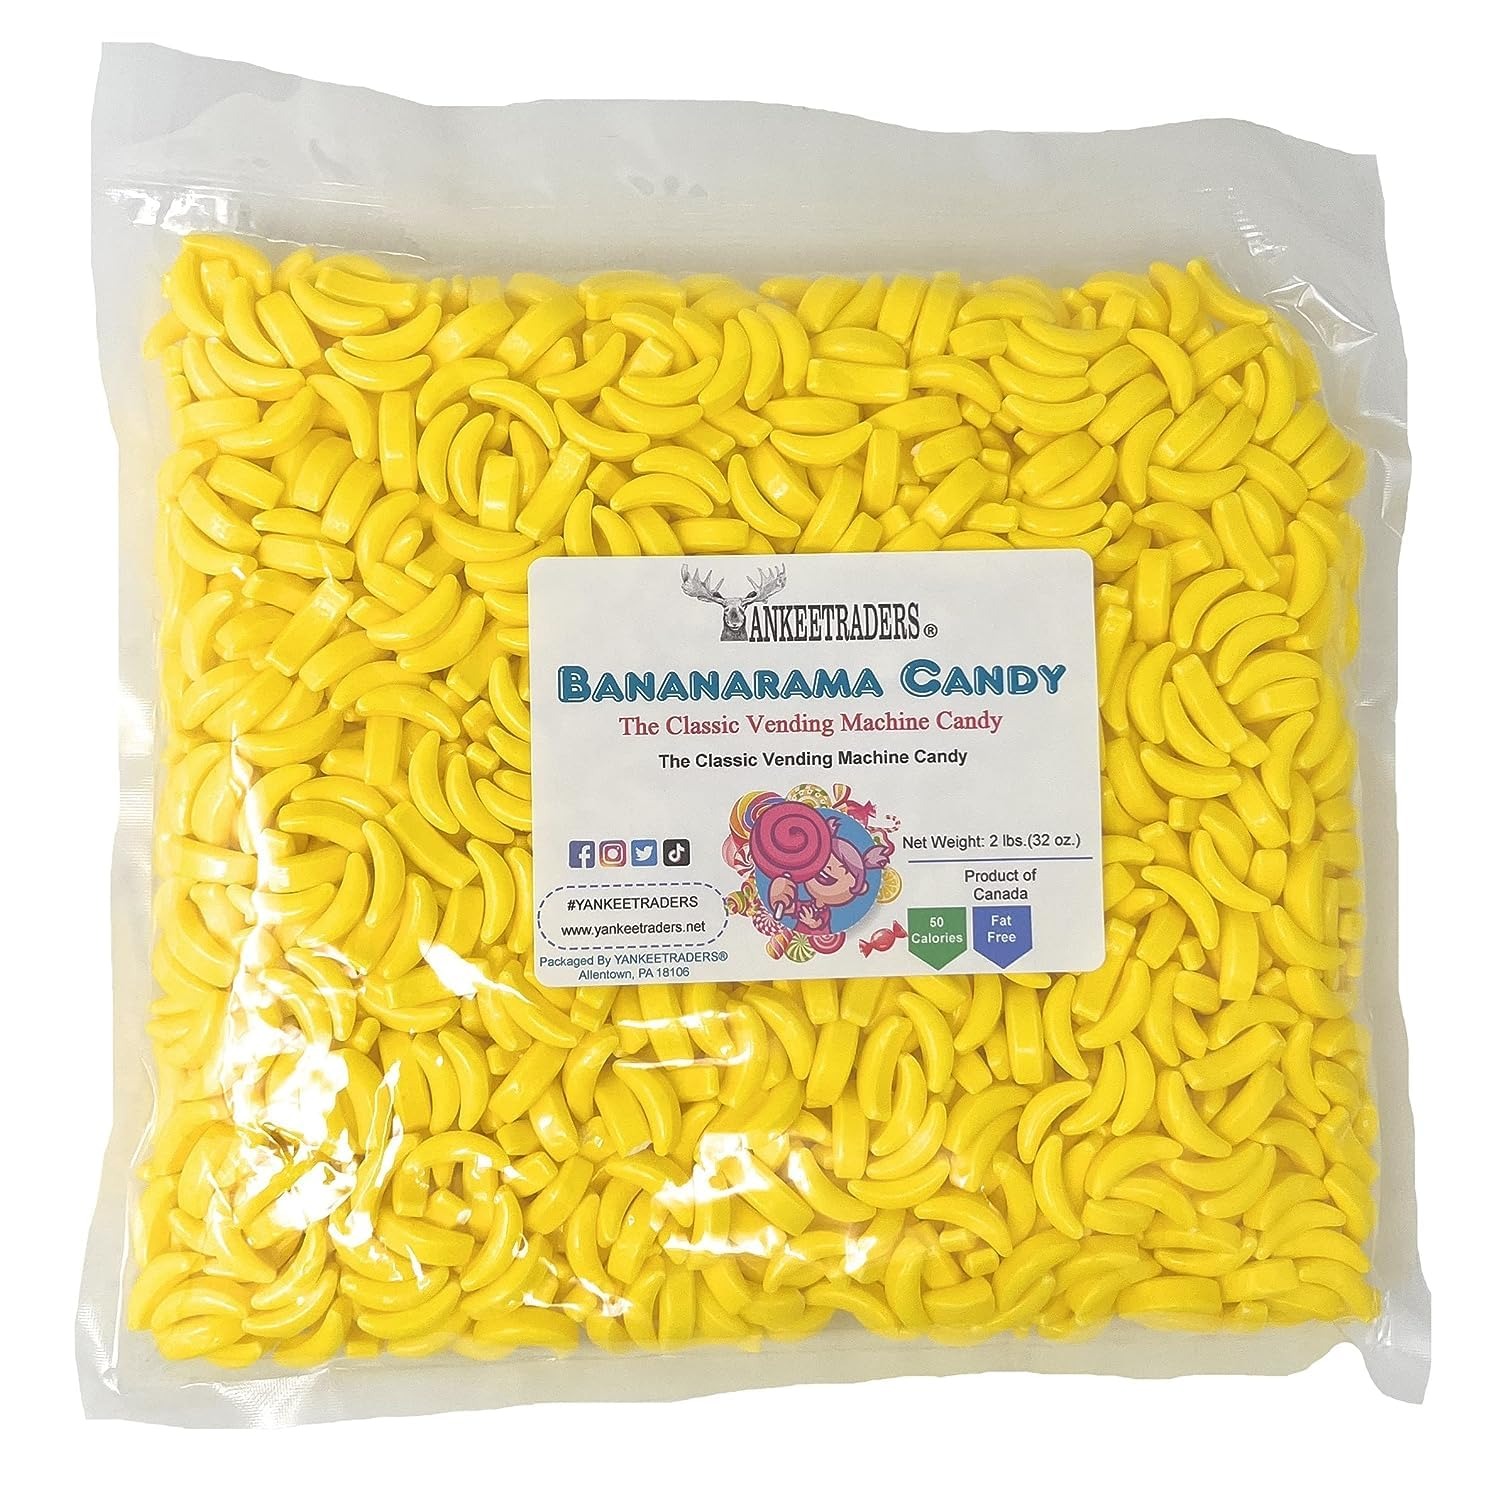
Item Name: YANKEEETRADERS Bananarama Banana Flavored Candy, 2 Pound
Bullet Point 1: Bananrama, Banana Candy 2 Pound Bag
Bullet Point 2: Small candies in the shape of a banana
Bullet Point 3: Crunchy, colorful, fruit-shaped candy that are as fun to play with
Bullet Point 4: A great banana flavor kids and adults alike will love.
Value: 32.0
Unit: Ounce

Price: 21.95